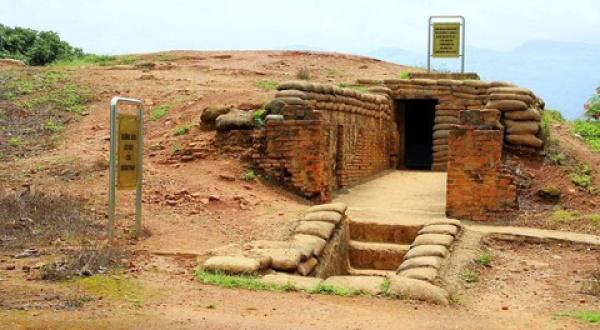
không có du khách nào đang đến tham quan khu di tích lịch sử này